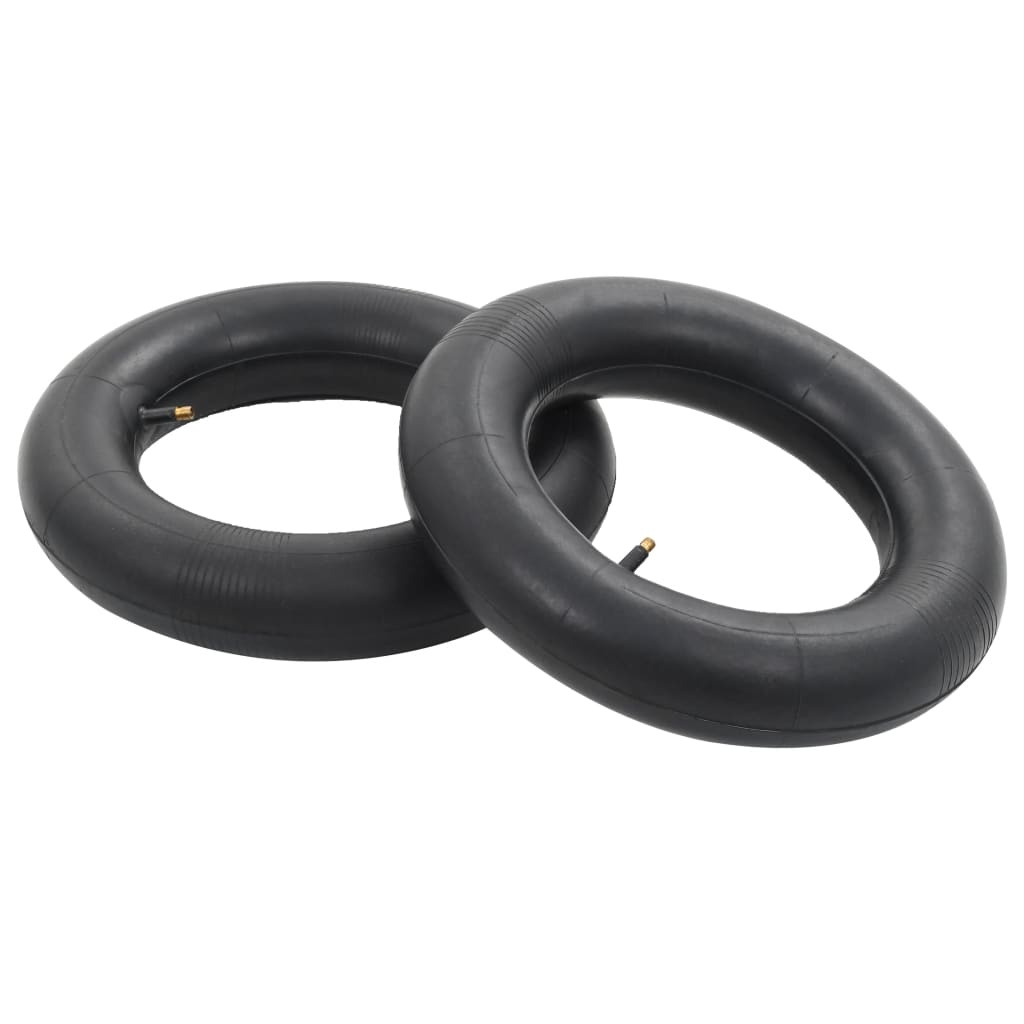
Câmara-de-ar carrinhos 2pcs 3.50-8/16x4/4.00-8/400x100 borracha
As nossas câmaras-de-ar para rodas são ideais para serviços exigentes de movimentação de cargas com os seus carrinhos de mão, carrinhos de transporte, tróleis, etc., mesmo em terrenos irregulares. Feitas com uma borracha durável, resistente à abrasão e com uma válvula de metal, estas câmaras-de-ar suplentes são muito fáceis de encher. As câmaras-de-ar suplentes podem ainda ser facilmente instaladas nos pneus dos seus carrinhos de mão, carrinhos de transporte e carrinhos manuais. A entrega inclui 2 câmaras-de-ar. Cor: preto Material: borracha Apropriadas para rodas de carrinhos de mão com as dimensões: 3.50-8/16x4/4.00-8/400x100 Diâmetro externo: 33 cm Diâmetro interno: 20 cm Largura: 7 cm Cada uma com uma válvula TR13 reta A entrega inclui: 2 câmaras-de-ar
Brand: vidaXL
Category: Home & Garden > Lawn & Garden > Gardening > Gardening Tool Accessories > Wheelbarrow Parts > Wheelbarrow Tubes